Kurobe Senyō Railway

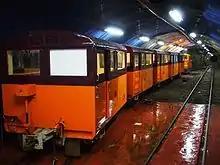
A train at Keyakidaira-Jōbu Station

The is a narrow gauge industrial railway line in Toyama Prefecture, Japan. It is operated by the Kurobe Gorge Railway Company, a wholly owned subsidiary of the Kansai Electric Power Company. There are two lines, the and the . Both lines provide access to Kansai Electric's hydroelectric power plants on the Kurobe River and are generally not open to the public. The Jōbu Track runs regular trains, while the Kuronagi branch sees very infrequent operation.